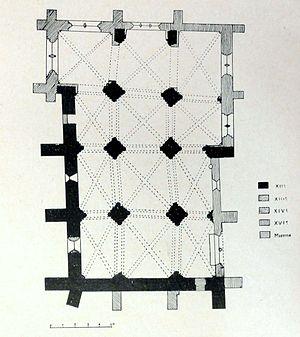
Plan de l'église.
L'église Saint-Denis est une église catholique paroissiale située à Foulangues, dans le département de l'Oise, en France. Elle comporte probablement des parties d'une église plus ancienne, bâtie à la fin du XIᵉ ou au début du XIIᵉ siècle : ce sont les parties hautes de la nef, invisibles depuis l'extérieur. Sinon, l'église a été bâtie pendant une seule campagne de travaux à partir des années 1140, et affiche un style roman tardif, qui annonce déjà le gothique par la qualité de la sculpture de ses chapiteaux, la composition rigoureuse de ses piliers cantonnées, et son voûtement d'ogives, même si l'iconographie des chapiteaux et les profils archaïques des tailloirs, des ogives et des arcades sont encore proprement romans. L'église de Foulangues est, malgré ses petites dimensions, l'une des plus remarquables de la région. Ses murs extérieurs ne trahissent en rien le caractère de l'édifice qu'ils renferment, car ils ont été presque entièrement rebâtis à divers époques.